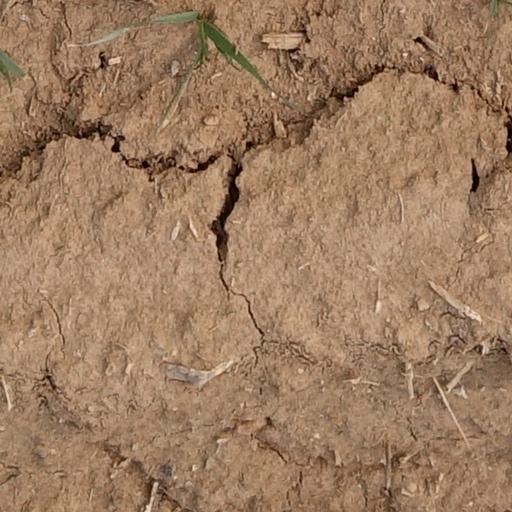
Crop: wheat